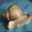
Label: snail